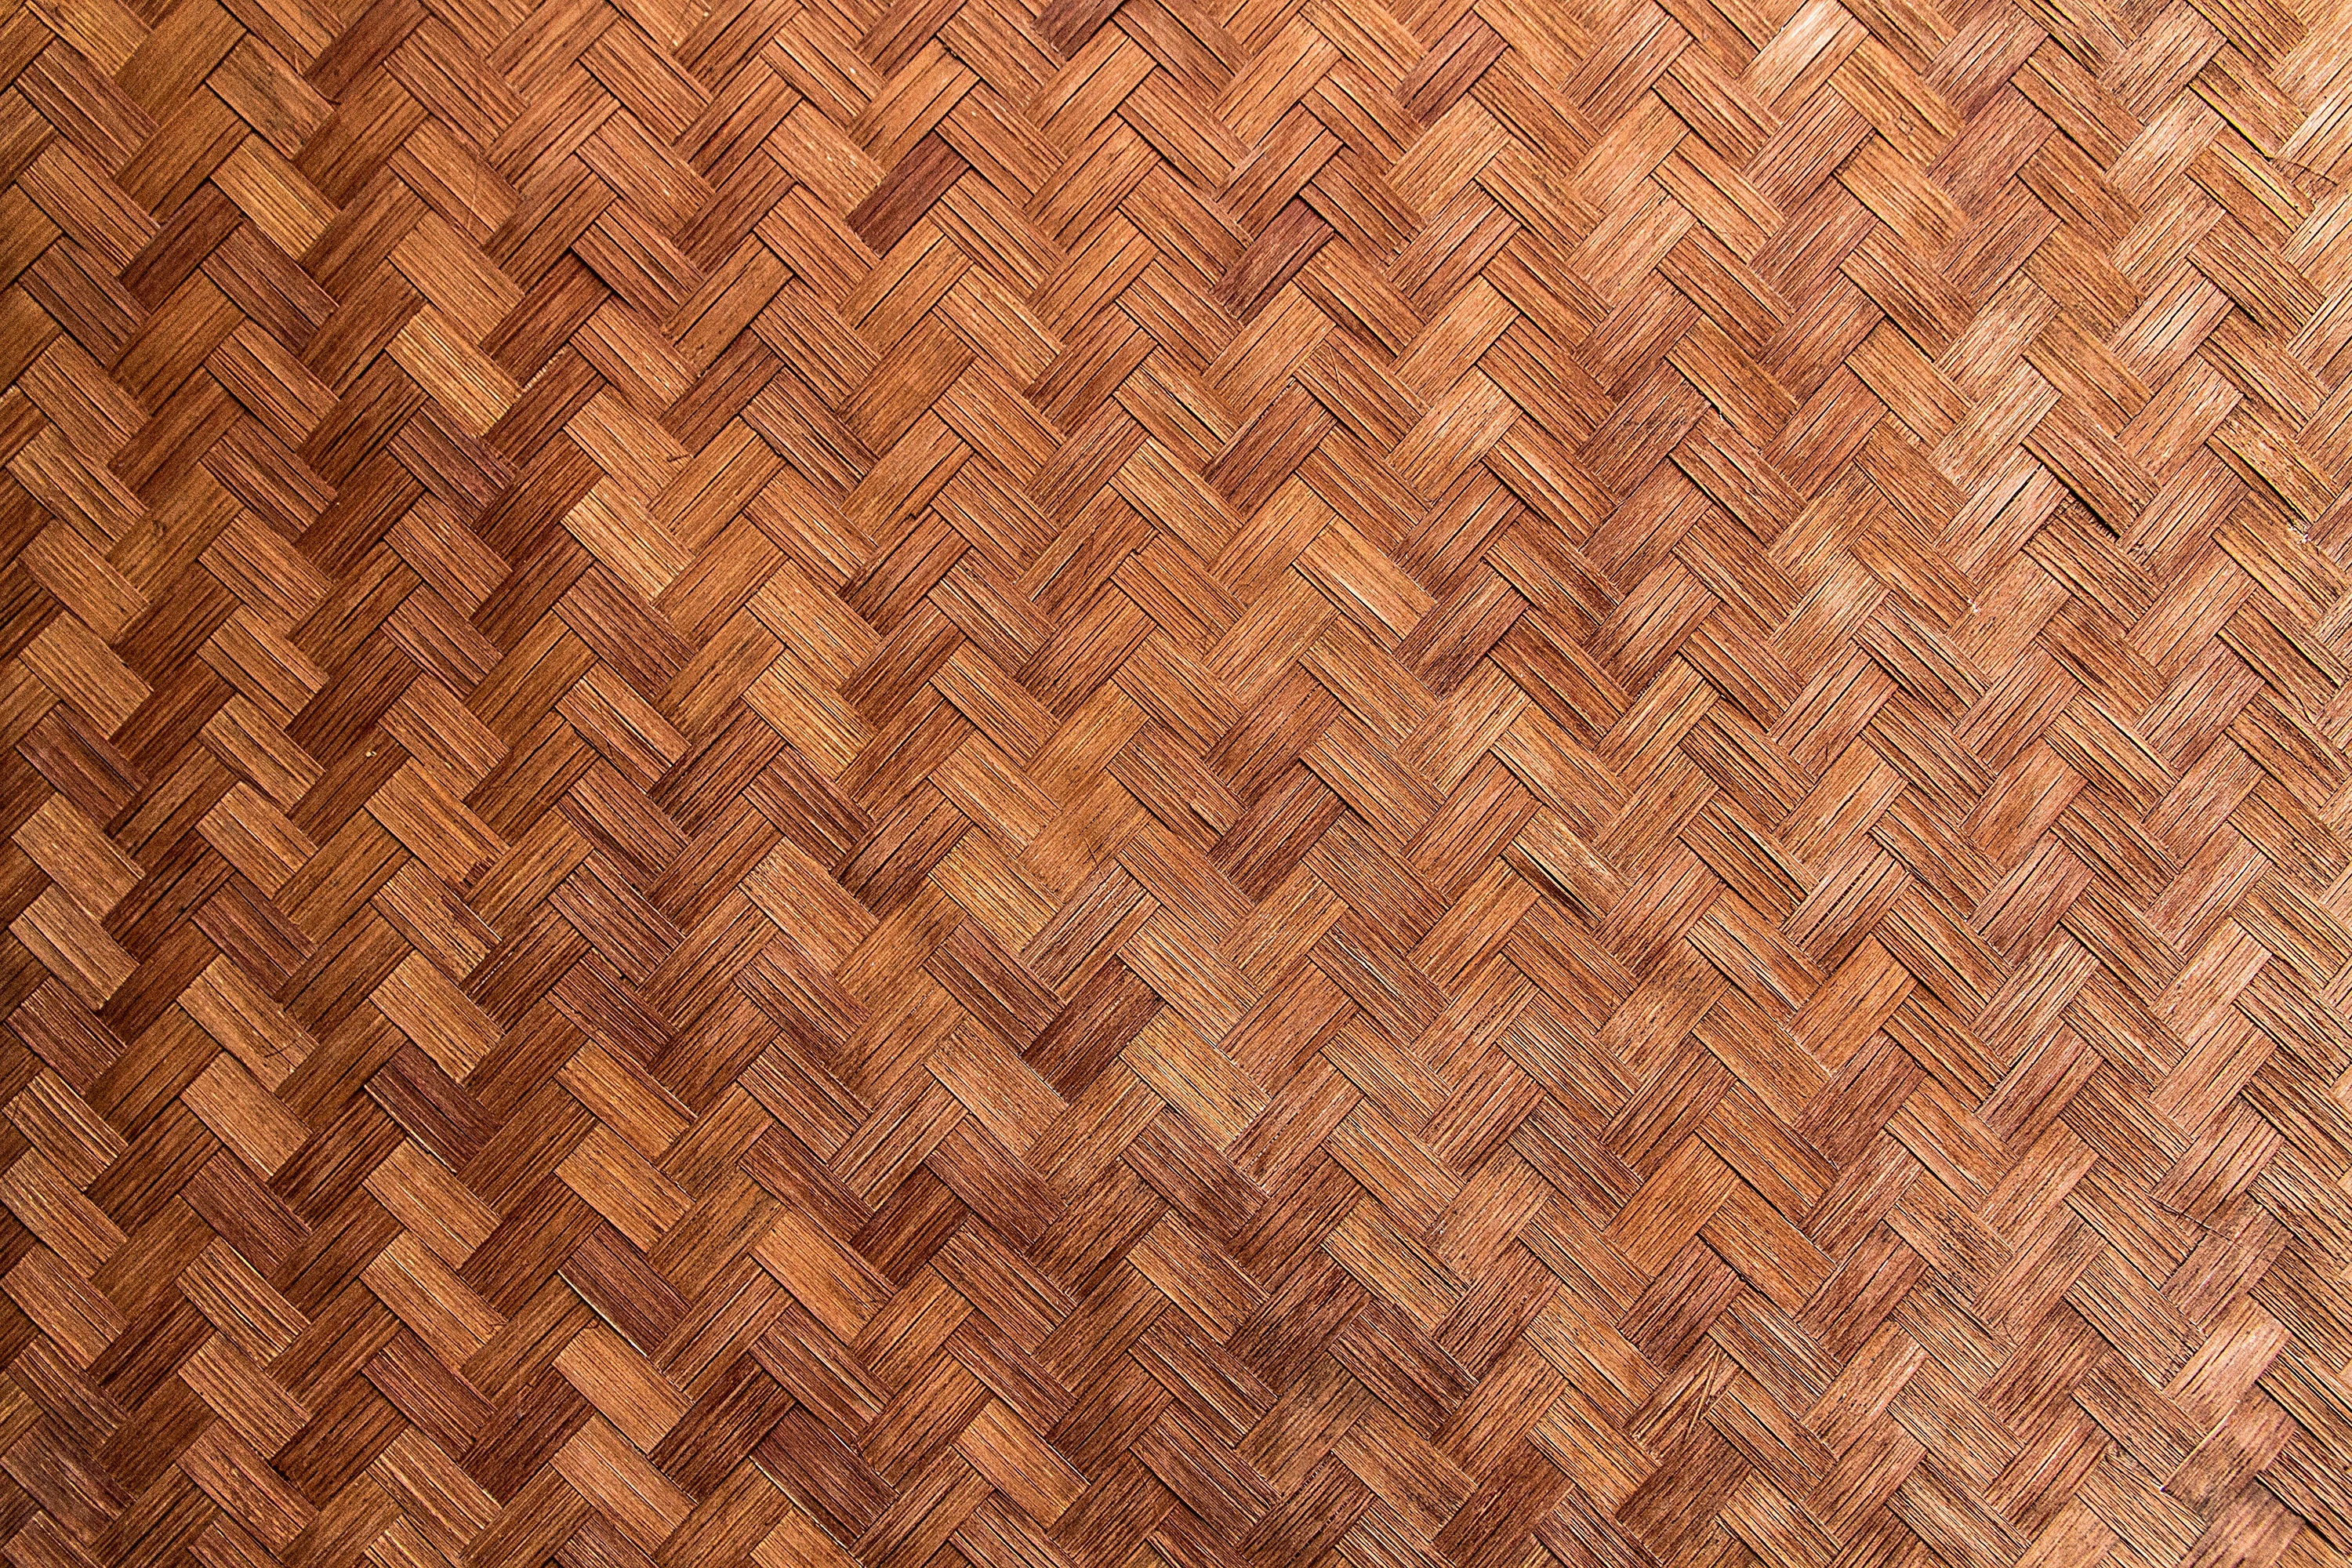
wood, texture, floor, pattern, brown, textile, design, hardwood, history, bamboo, fabrics, woven, flooring, wood flooring, the format, lm pn, laminate flooring, wood stain